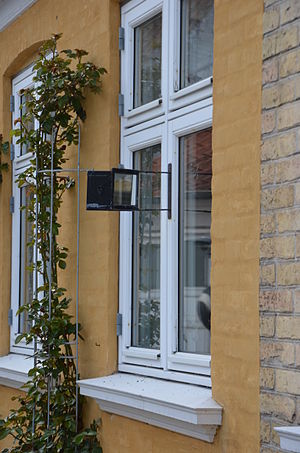
Gadespejl
Gadespejl i Marstal.
Et traditionelt gadespejl kaldes også spionspejl eller sladrespejl og er to spejle der er monteret udenfor et vindue på et hus. De mødes i en vinkel således at man fra indersiden af vinduet kan se hvad der sker udenfor på gaden i begge retninger.